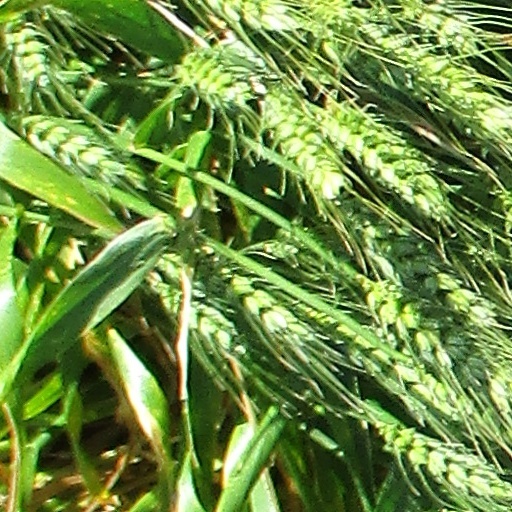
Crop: wheat